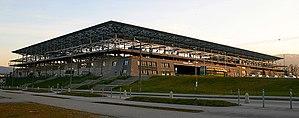
Salzbourg est une ville autrichienne de 154 211 habitants en 2019 et la capitale du Land de Salzbourg. La vieille ville est inscrite sur la liste du patrimoine mondial de l'UNESCO. C'est la quatrième ville la plus peuplée de son pays avec ses 148 521 habitants en 2012.
Le Red Bull Salzbourg ou FC Salzbourg est un club autrichien de football basé à Wals-Siezenheim dans le district de Salzbourg.
L'édition 2008 du Championnat d'Europe de football s'est disputée du 7 au 29 juin 2008 en Autriche et en Suisse.